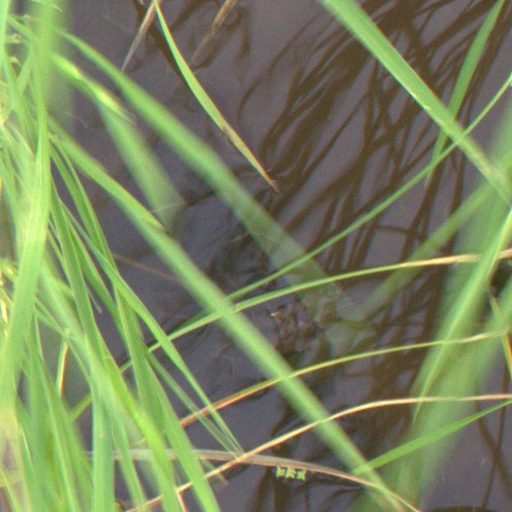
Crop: rice